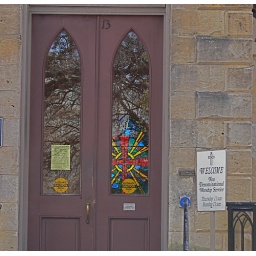
I just like seeing the colorful glass display in the door's window.